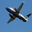
Label: airplane